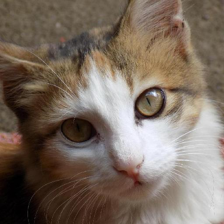
Label: animals